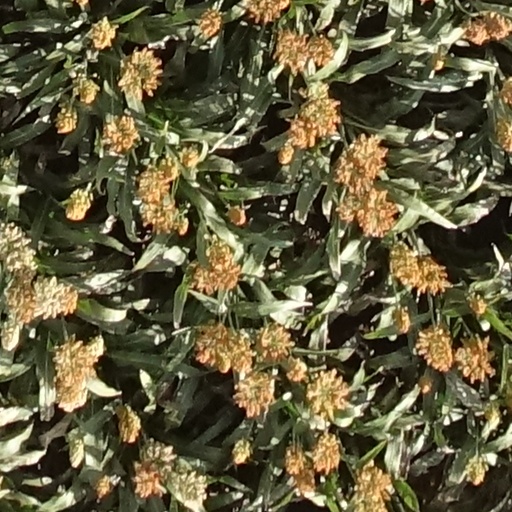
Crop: sorghum